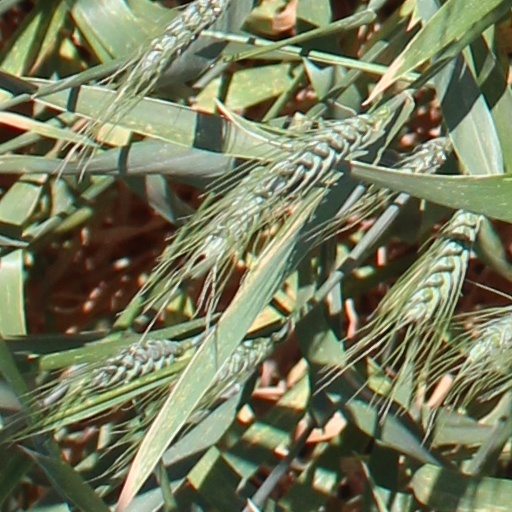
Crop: wheat